Seyfert galaxy

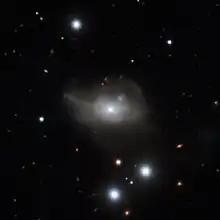
Active galaxy Markarian 1018 has a supermassive black hole at its core.

An active galactic nucleus (AGN) is a compact region at the center of a galaxy that has a higher than normal luminosity over portions of the electromagnetic spectrum. A galaxy having an active nucleus is called an active galaxy. Active galactic nuclei are the most luminous sources of electromagnetic radiation in the Universe, and their evolution puts constraints on cosmological models. Depending on the type, their luminosity varies over a timescale from a few hours to a few years. The two largest subclasses of active galaxies are quasars and Seyfert galaxies, the main difference between the two being the amount of radiation they emit. In a typical Seyfert galaxy, the nuclear source emits at visible wavelengths an amount of radiation comparable to that of the whole galaxy's constituent stars, while in a quasar, the nuclear source is brighter than the constituent stars by at least a factor of 100. Seyfert galaxies have extremely bright nuclei, with luminosities ranging between 10 and 10 solar luminosities. Only about 5% of them are radio bright; their emissions are moderate in gamma rays and bright in X-rays. Their visible and infrared spectra show very bright emission lines of hydrogen, helium, nitrogen, and oxygen. These emission lines exhibit strong Doppler broadening, which implies velocities from , and are believed to originate near an accretion disc surrounding the central black hole.